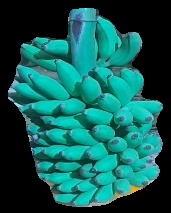
Variety: elakki-bale
Grade: grade2